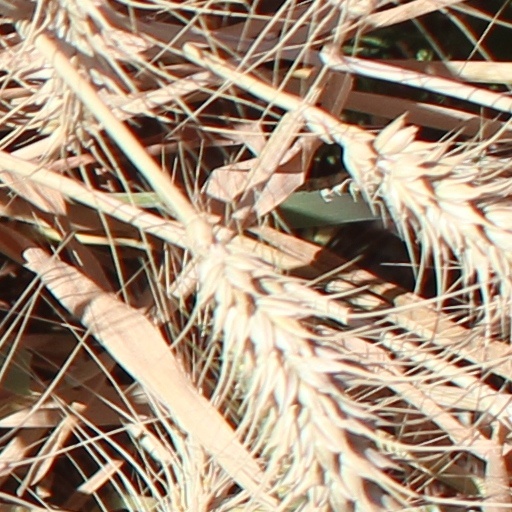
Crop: wheat